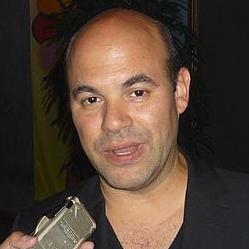
Age: 44